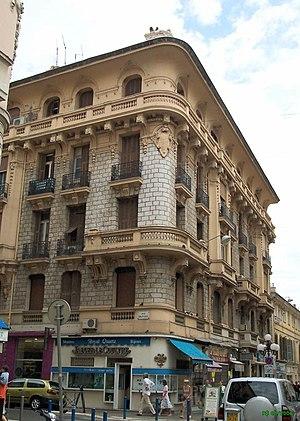
La ville de Nice possède de nombreux immeubles et bâtiments dénommés palais.
La rue de France est une rue de Nice qui appartient au quartier des Musiciens et au quartier des Baumettes ; son code postal est 06000.